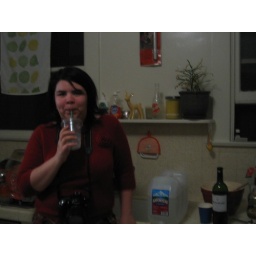
Sabs now chugging water. i think we were all standing around the kitchen talking about how ill we felt.